List of Mikoyan-Gurevich MiG-21 operators

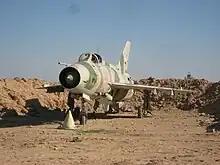
Derelict Iraqi Chengdu F-7M, a Chinese-made version of the MiG-21, at Al Asad Airbase.

Iraqi Air Force. Iraq received its first 16 MiG-21F-13s in 1962; one of these is the famous "007" aircraft that defected to Israel and was subsequently transferred to the USA. A contract for 19 additional aircraft was signed in 1965. Starting in late 1966, 22 more MiG-21F-13s and 23 MiG-21FLs were delivered. The first eight MiG-21PFMs were delivered in 1967, and more aircraft of this version followed in 1969 and 1970. In 1969, no less than 98 MiG-21MFs and 12 MiG-21UMs were ordered. Due to high international demand for this type, the MiG-21MF deliveries lasted until 1974–1975. In 1976, four MiG-21R reconnaissance aircraft were delivered. In 1978, as part of the biggest Iraqi-Soviet arms deal ever, 54 MiG-21bis were ordered. These were delivered between late 1979 and August 1980. A total of 61 'MiG-21bis' ( 75A) were delivered from 1983; some of these were found in 1990 in Dresden, Germany for overhaul, and four others at Batajnica, Yugoslavia. The East German Air Force (and subsequently, the Luftwaffe) had planned to sell surplus trainer variants to Iraq, but this fell through after the Iraqi invasion of Kuwait. At least 10 'MiG-21U', 8 'MiG-21US' and 11 'MiG-21UM' were delivered between 1968 and 1985. 35 MiG-21s escaped to Iran during "Desert Storm" in 1991. Of those remaining in Iraq, none are operational, and most are likely destroyed or scrapped.